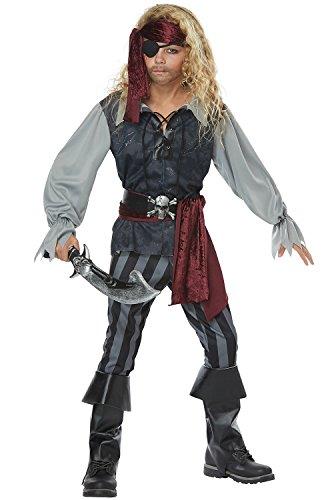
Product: California Costumes Sea Scoundrel Child Pirate Costume
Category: Toys & Games | Dress Up & Pretend Play | Costumes
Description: Great Condition.
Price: $20.63 - $34.99